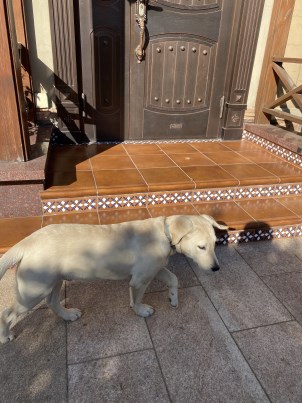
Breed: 3580-n000122-Labrador_retriever